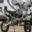
Label: motorcycle